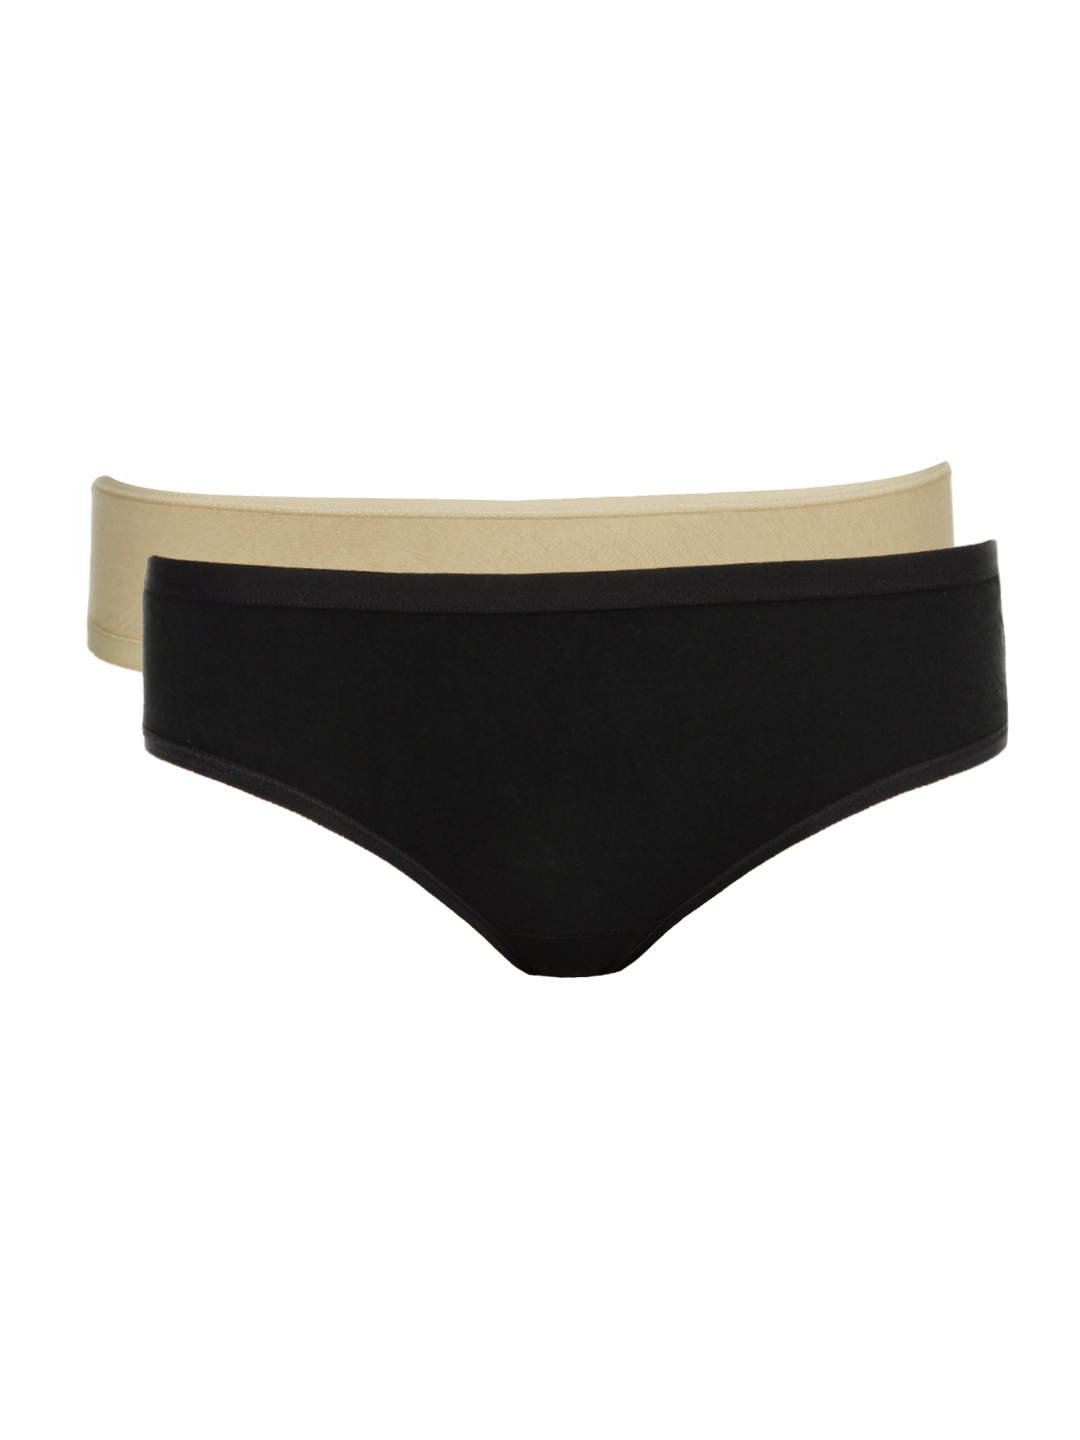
Amante Women Pack of 2 Briefs PFCN03
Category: Apparel / Innerwear / Briefs
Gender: Women
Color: Black
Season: Winter 2015
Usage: Casual